Torajan people

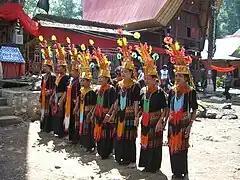
Traditional song and dance at a funeral in Tana Toraja

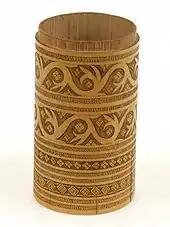

Torajans perform dances on several occasions, most often during their elaborate funeral ceremonies. They dance to express their grief, and to honour and even cheer the deceased person because he is going to have a long journey in the afterlife. First, a group of men form a circle and sing a monotonous chant throughout the night to honour the deceased (a ritual called "Ma'badong"). This is considered by many Torajans to be the most important component of the funeral ceremony. On the second funeral day, the "Ma'randing" warrior dance is performed to praise the courage of the deceased during life. Several men perform the dance with a sword, a large shield made from buffalo skin, a helmet with a buffalo horn, and other ornamentation. The "Ma'randing" dance precedes a procession in which the deceased is carried from a rice barn to the "rante", the site of the funeral ceremony. During the funeral, elder women perform the "Ma'katia" dance while singing a poetic song and wearing a long feathered costume. The "Ma'akatia" dance is performed to remind the audience of the generosity and loyalty of the deceased person. After the bloody ceremony of buffalo and pig slaughter, a group of boys and girls clap their hands while performing a cheerful dance called "Ma'dondan".